Field & Stream

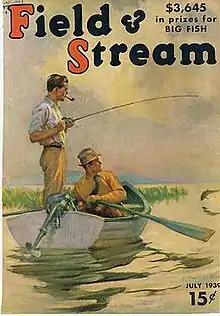
Cover of the July 1939 issue

Founded in 1895 by John P. Burkhard and Henry Wellington Wack, "Field & Stream" at one time had more than one million print subscribers, with a significant online following as well. Depending on the season and the availability of information, the magazine may offer advices on catching bass, trout, birds, deer and hunting equipments such as rifles and shotguns. The magazine also offers tricks, survival tips, random facts and wild game recipes. In addition to those departments, each issue contains longform featured articles, for which it is renowned.